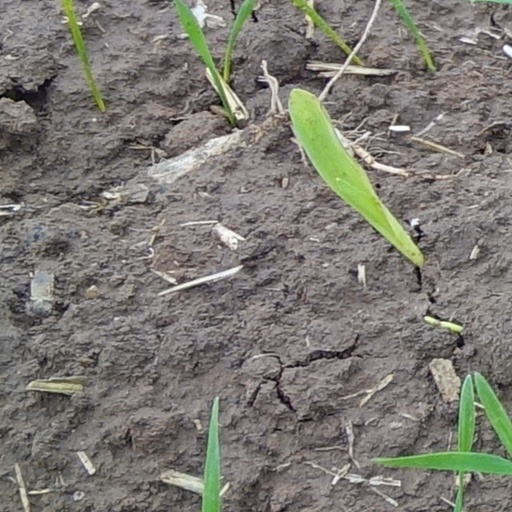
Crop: wheat